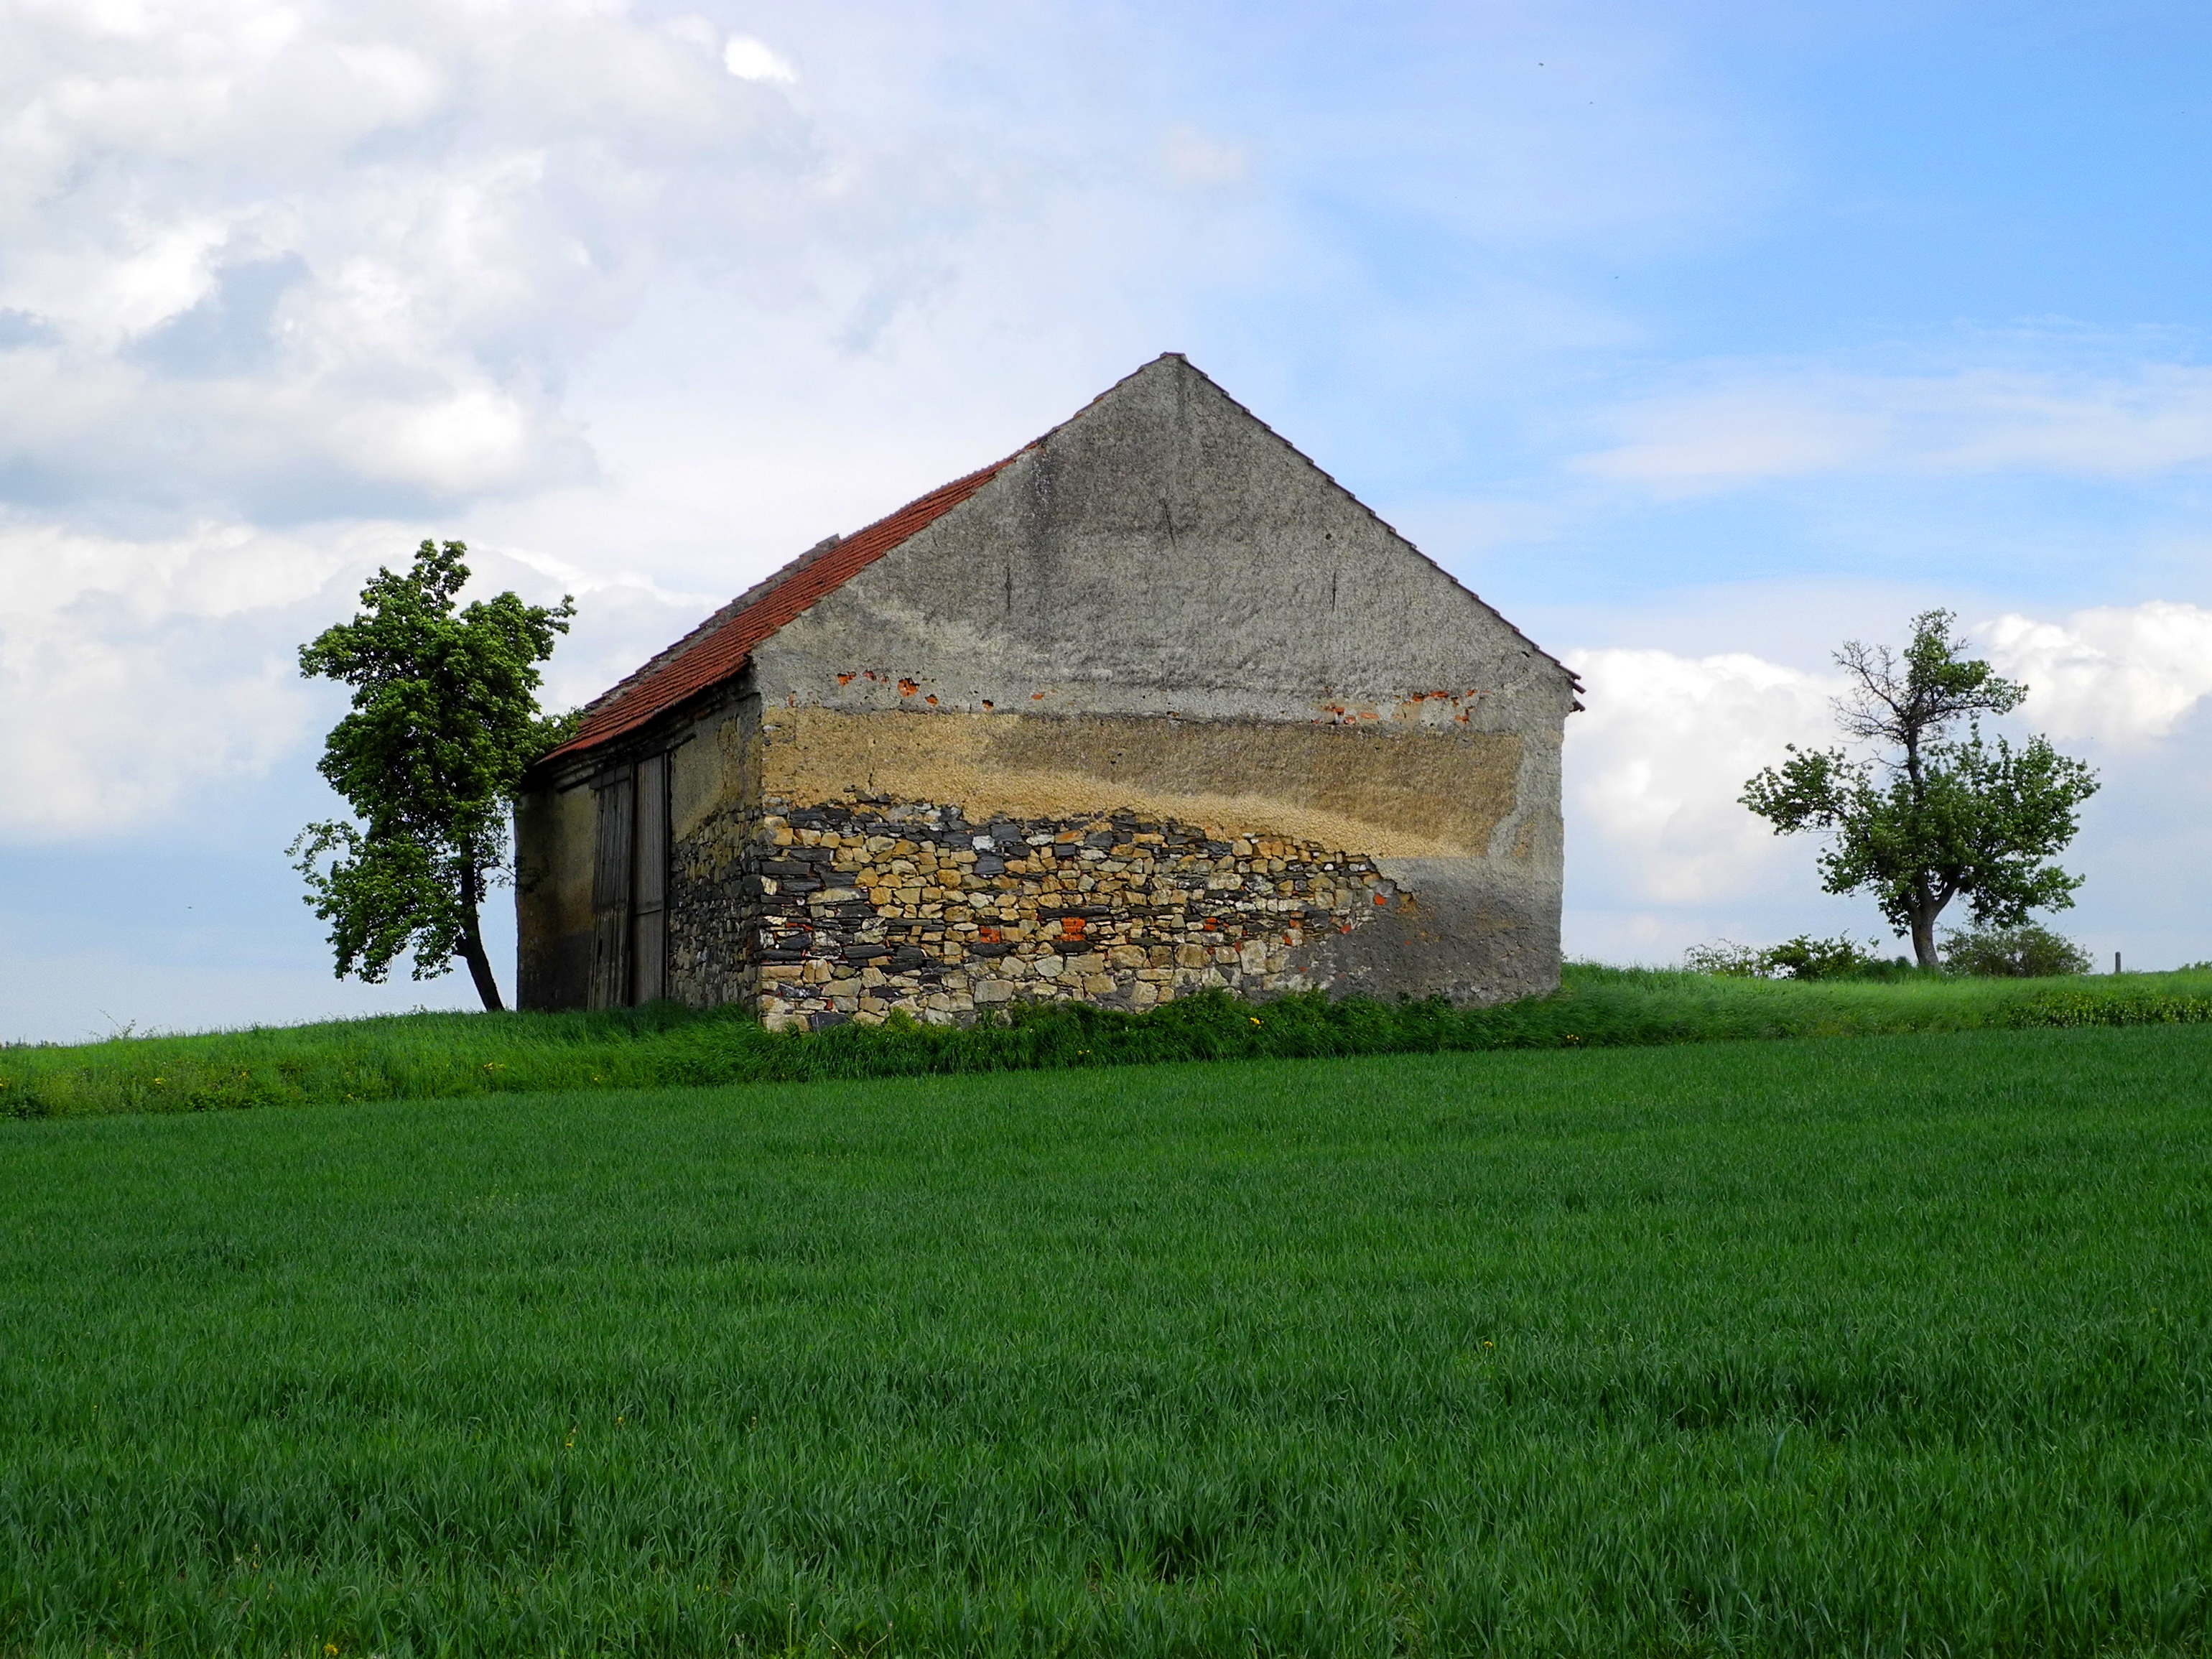
landscape, field, farm, meadow, prairie, building, old, barn, pasture, agriculture, plain, rural area